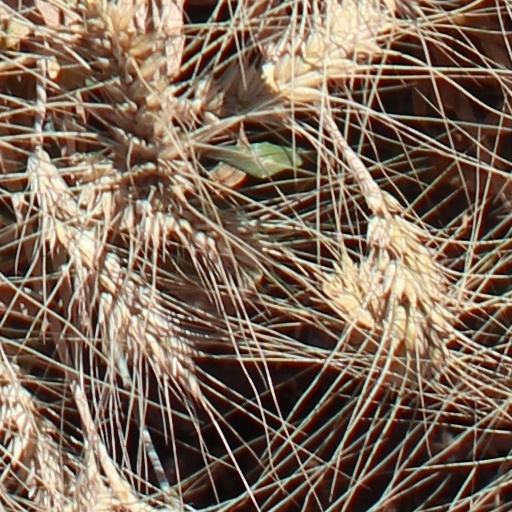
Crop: wheat